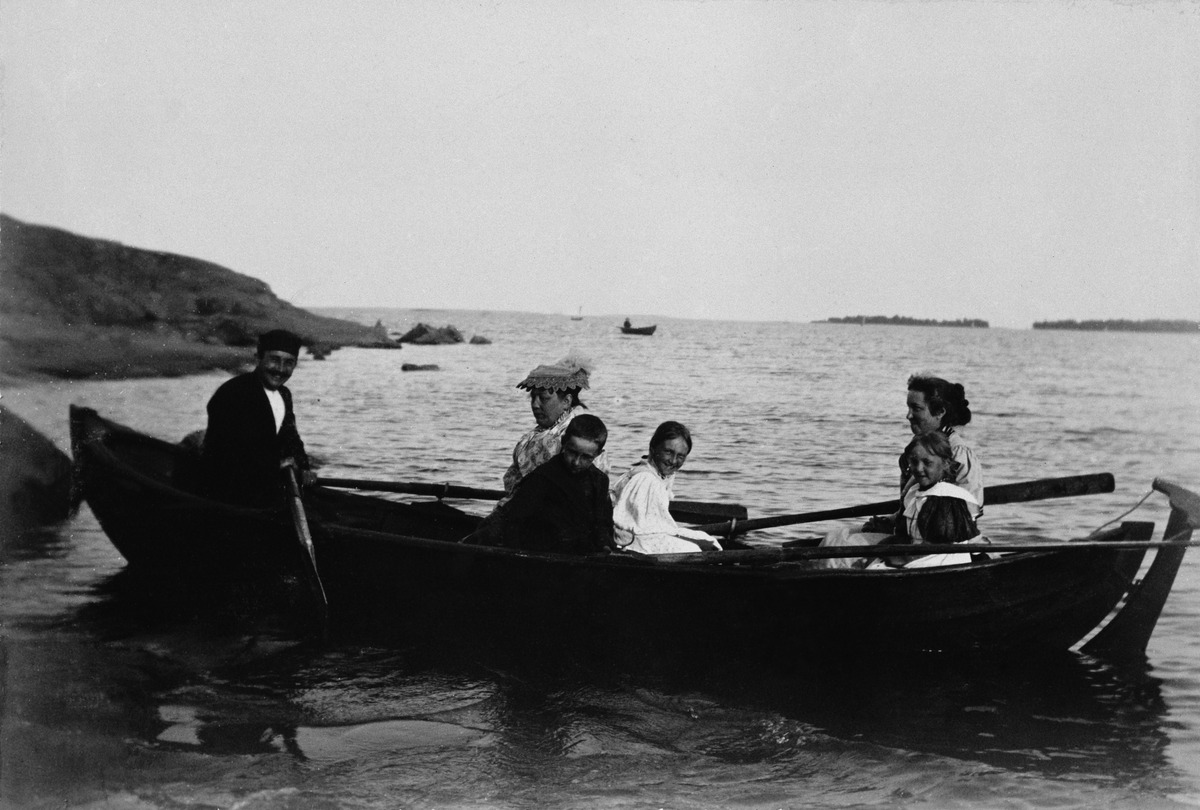
"Onkel" Baltis, neiti Söderlund, Otto, Elli, ja Frida Mitterhusen sekä lasten äiti Ida Mitterhusen soutelemassa Lauttasaaren rannan tuntumassa
sisällön kuvaus: "Onkel" Baltis, neiti Söderlund, Otto, Elli, ja Frida Mitterhusen sekä lasten äiti Ida Mitterhusen soutelemassa Lauttasaaren rannan tuntumassa. mustavalkoinen
Kuvaaja: Mitterhusen, Karl, valokuvaaja
Ajankohta: kuvausaika 1896
Paikka: Suomi, Uusimaa, Helsinki, Lauttasaari Helsinki
Aiheet: Mitterhusen, Elli, Mitterhusen, Frida, Mitterhusen, Ida, Mitterhusen, Otto, saaret, miehet, naiset, lapset, sukulaisuus, päähineet, soutuveneet, airot, meret, rannat, harrastukset